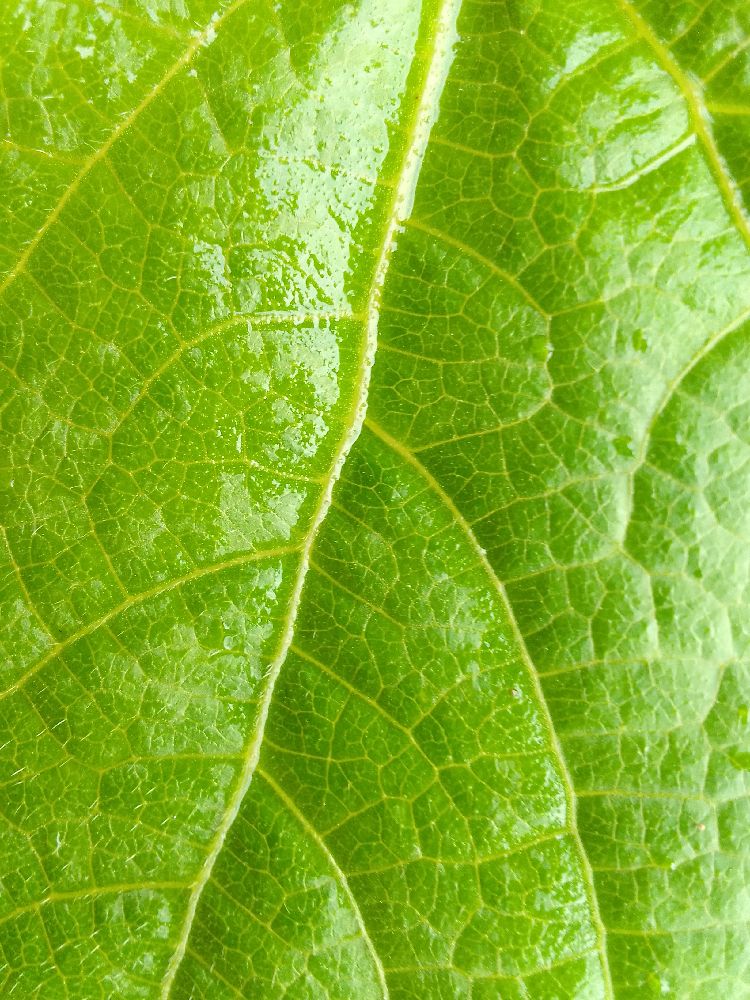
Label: healthy